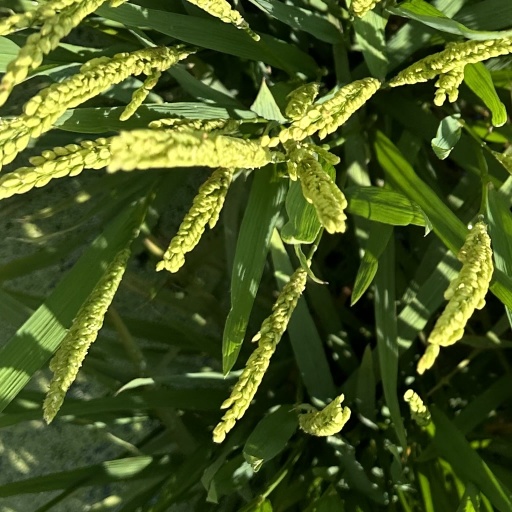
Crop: rice